Orthophoto

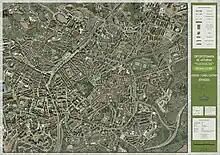
Orthophotomap of Oviedo city center, Spain.

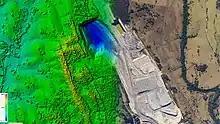
Aerial orthorectified image of a mine for volumetric measurements in stock pile reporting.

An orthophotomosaic is a raster image mosaic made by merging or stitching orthophotos. The aerial or satellite photographs have been transformed to correct for perspective so that they appear to have been taken from vertically above at an infinite distance. Google Earth images are of this type.